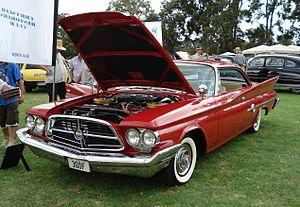
Les Chrysler 300 «lettrées» sont des voitures de luxe hautes performances conçues par Chrysler aux États-Unis de 1955 à 1965. Après la première année, appelée C-300, les voitures de 1956 portaient le numéro 300B. Les modèles successifs ont reçu la lettre suivante de l'alphabet sous la forme d'un suffixe atteignant les 300L en 1965, après quoi le modèle a été abandonné.